Anjelika Krylova

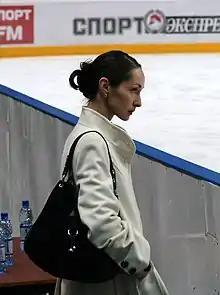
Krylova in 2010

Anjelika Alexeyevna Krylova (born 4 July 1973) is a Russian retired ice dancer. With partner Oleg Ovsyannikov, she is the 1998 Olympic silver medalist and two-time (1998, 1999) World champion. She currently works as a coach and choreographer in Moscow, Russia.